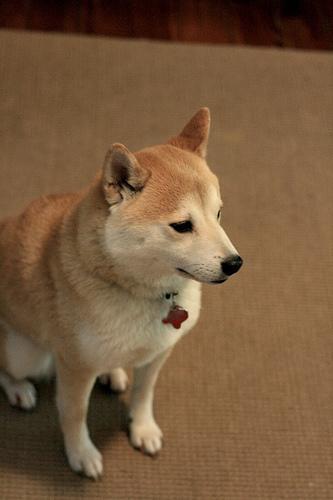
shiba inu